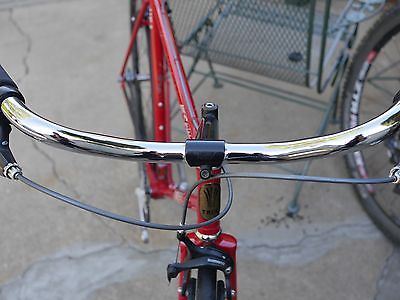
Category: bicycle